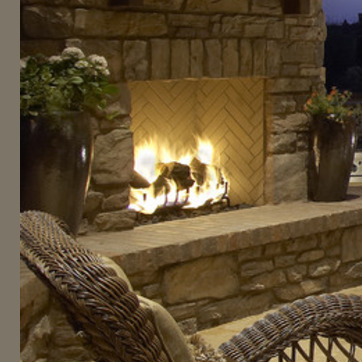
Material: other